Archaeological Museum of Asturias

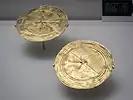

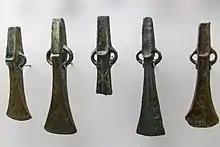

From the Neolithic up through the Bronze Age, a drastic cultural change occurred as compared to the traditional way of life of Paleolithic societies. The people that populated our region about 4,500 years ago felled forests, cleared the first fields for crops and opened up areas of pasture land for raising animals. Megaliths, with their ritualistic and territorial significance, became a part of the Asturian landscape as a reflection of the complex new agricultural society. The intensive exploitation of copper mines and the expansion of the metallurgical phenomenon led to the development of increasingly complex societies. During this period, Asturias began its long history as a mining region.